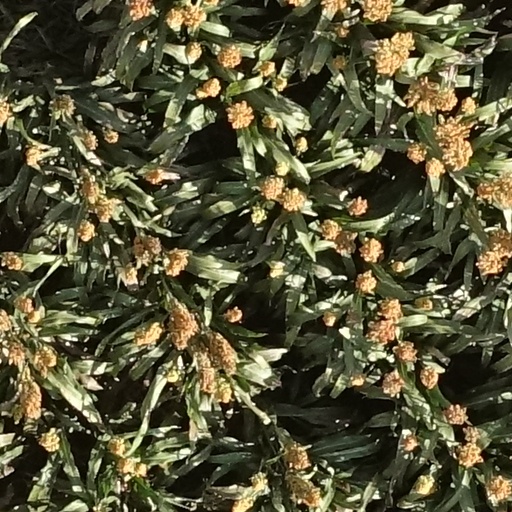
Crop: sorghum